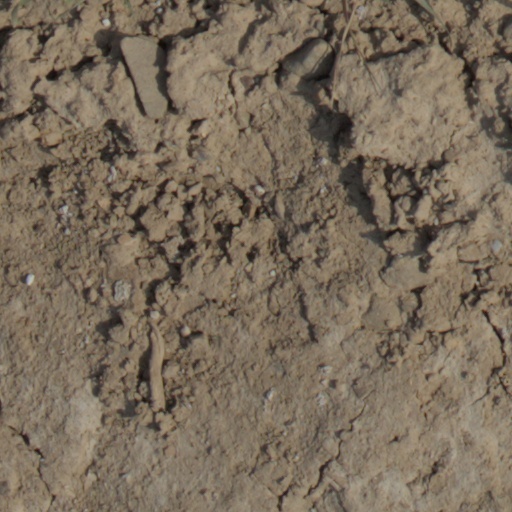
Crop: wheat